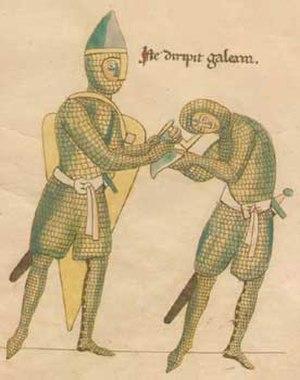
L'armée byzantine sous les Comnènes est l'armée byzantine lors de la dynastie des Comnènes commençant avec Alexis Ier Comnène en 1081. C'est ce dernier qui réforme profondément l'armée à la fin du XIᵉ siècle et au début du XIIᵉ siècle. Ses réformes sont approfondies sous ses successeurs Jean II Comnène et Manuel Ier Comnène. Alexis bâtit une nouvelle armée qui remplace complètement l'ancien modèle militaire byzantin. L'armée des Comnènes est primordiale dans la restauration de l'Empire byzantin sous cette dynastie et elle est déployée dans les Balkans, en Italie, en Hongrie, en Russie, en Anatolie, en Syrie, en Terre sainte et en Égypte.